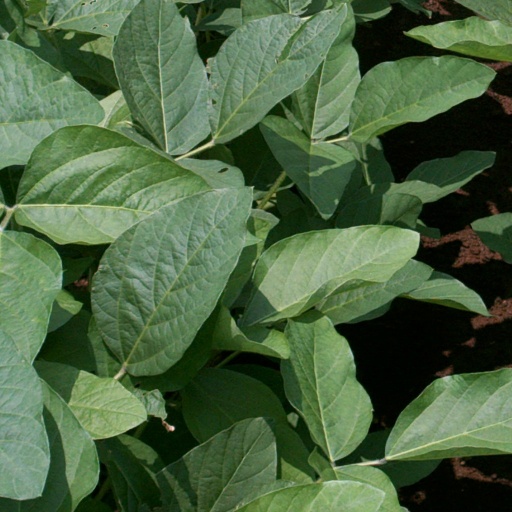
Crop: soybean